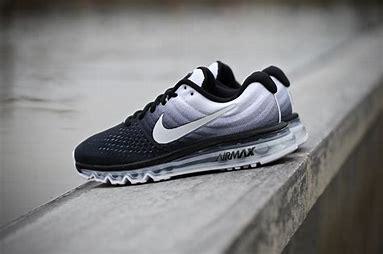
Brand: Nike
Model: Air Max 2017